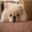
Label: dog